Jean-Luc Chabanon

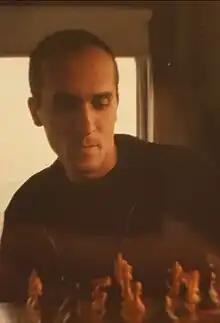
Chabanon in 2000

In 1990, Chabanon played for France at the 29th Chess Olympiad.